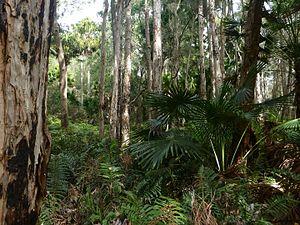
Le niaouli est un arbre de la famille des Myrtaceae originaire de la côte orientale de l'Australie et de Nouvelle-Calédonie.